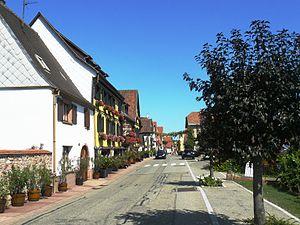
La rue principale du village et ses nombreuses caves viticole et restaurants
Itterswiller est une commune française située dans le département du Bas-Rhin, en région Grand Est.